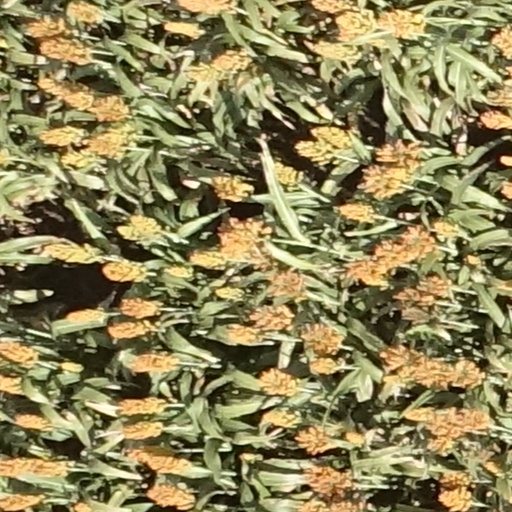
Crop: sorghum